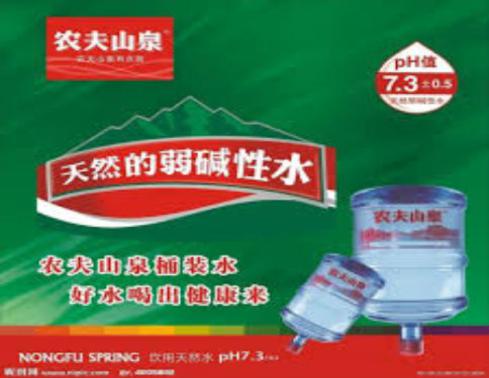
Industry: Necessities